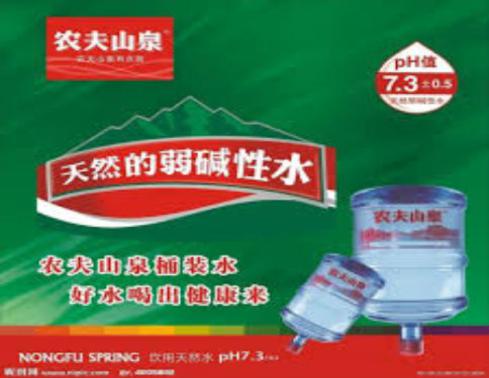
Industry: Necessities